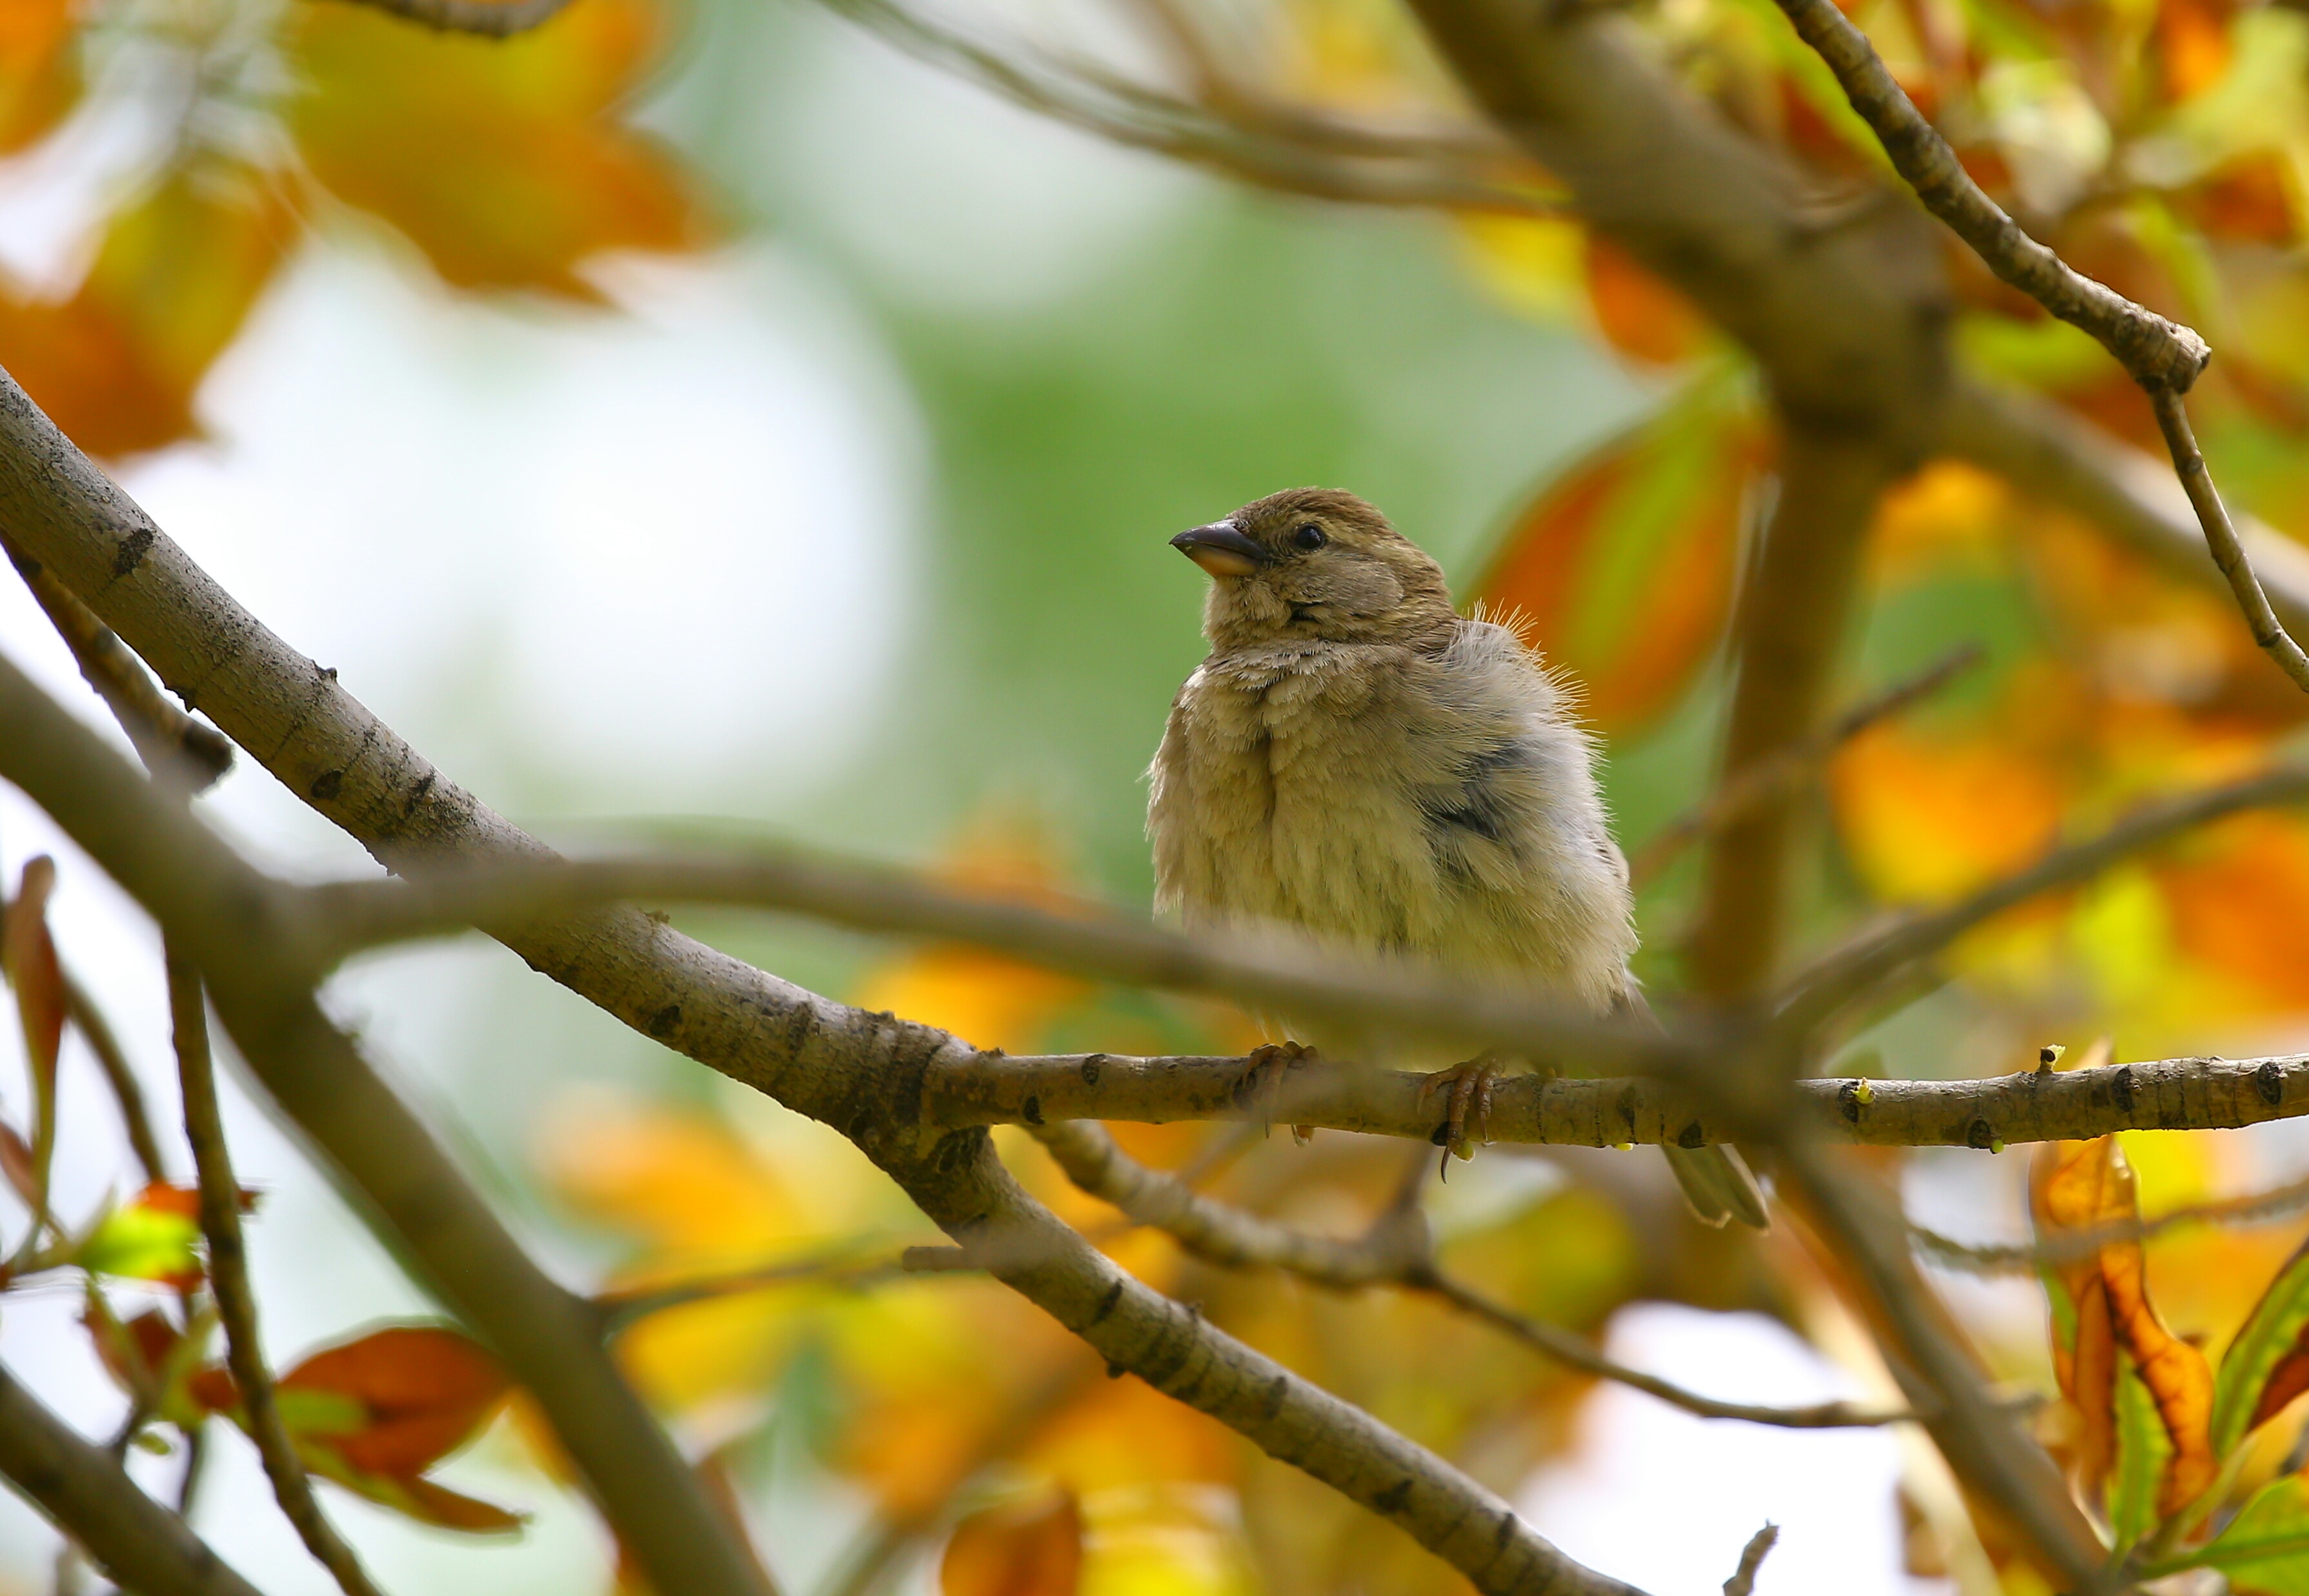
tree, nature, branch, bird, animal, wildlife, beak, fauna, close up, vertebrate, sparrow, finch, perched, old world flycatcher, animal photography, perching bird